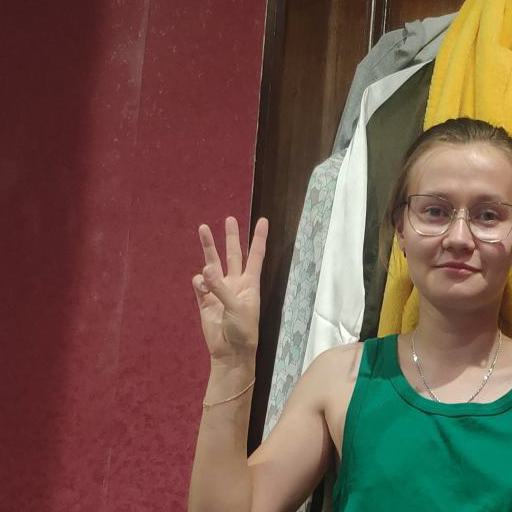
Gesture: three